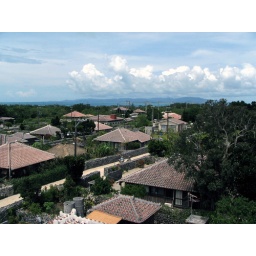
Traditional-style Okinawa housing and townscape, red roof tile, low stone wall, dirt path, are preserved in this small island.